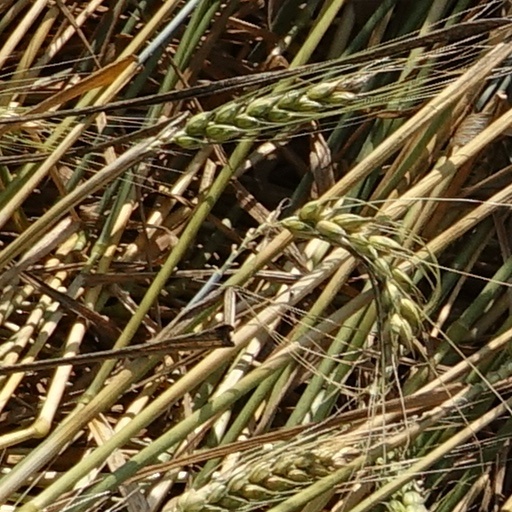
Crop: wheat